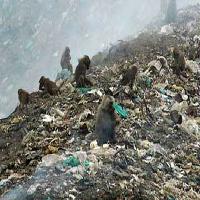
Weather: cloudy or overcast